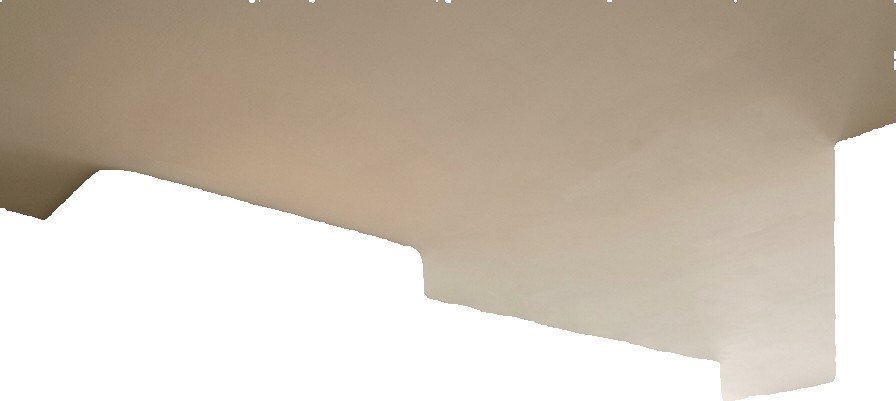
Surface category: ceiling